Eliseo Grenet

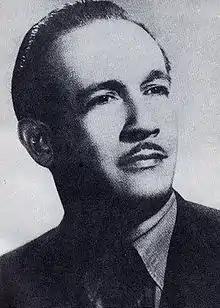

Eliseo Grenet Sánchez (12June 18934December 1950) was a Cuban pianist and a leading composer/arranger of the day. He composed music for stage shows and films, and some famous Cuban dance music. Eliseo was one of three musical brothers, all composers, the others being Emilio ("'Neno'," 1901–1941) and Ernesto (1908–1981). Emilio went on composing even after having a leg bitten off by a shark in 1930; Ernesto was a drummer who became leader of the Tropicana's orchestra.